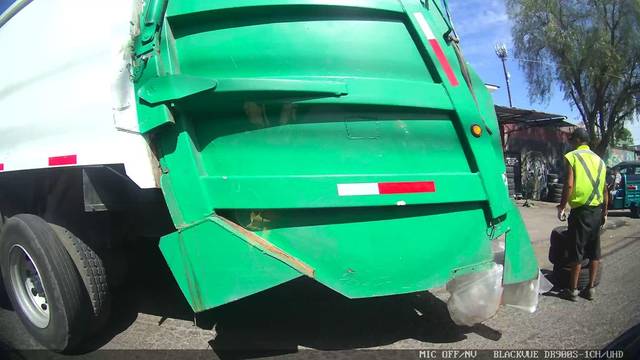
Region: Chile
Coordinates: -33.515, -70.687